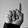
ASL letter: D